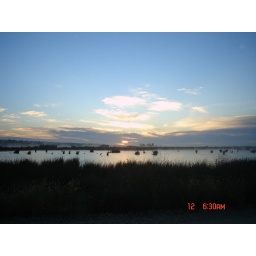
Sunset over the bayou down lake road in Lacombe, La.